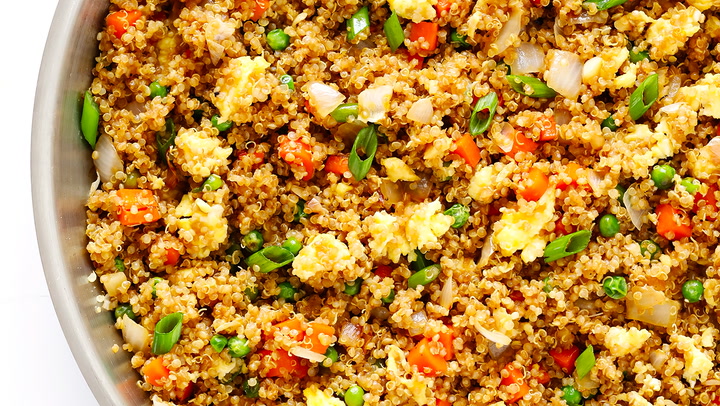
Dish: fried_rice